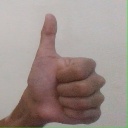
अक्षर: थ